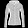
Label: Coat